Inspiration Point Wayside Rest

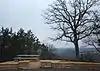

In the early 2010s, MnDOT conducted condition assessments and background research on Inspiration Point in preparation for a National Register of Historic Places listing application. The site was successfully designated on the NRHP list on November 16, 2015, but the wayside's condition deteriorated. Buckthorn and other invasive vegetation near the wayside blocked intended overlooks of the Root River Valley below, several of the site's signature walls had significant cracks, and some benches were structurally undermined. MnDOT estimated in 2013 that it would cost $1,262,615 (USD) to fully restore the wayside and protect it from future damage. Restoration work, led by the contractor firm Environmental Associates, was carried out in 2015 and ultimately cost approximately $1.18 million (USD). The renovation focused mostly on restoring the masonry of the stone walls and on clearing the buckthorn that had obscured the Point's views of the surrounding valley.